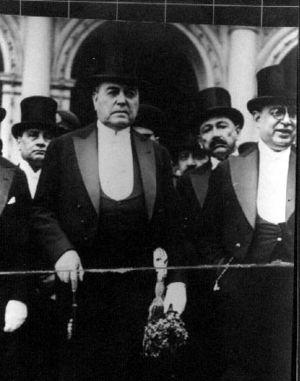
Le coup d’État de 1930 est le coup d’État exécuté le 6 septembre 1930 en Argentine par un groupe de militaires sous la direction du général José Félix Uriburu et visant à renverser le régime constitutionnel du président élu Hipólito Yrigoyen et à lui substituer une dictature militaire. La période dictatoriale civico-militaire dont ce coup d’État fut le prélude, et qui sera plus tard surnommée Décennie infâme, se caractérisera par la pratique systématique de la fraude électorale, appelée fraude patriotique, par la persécution des opposants politiques, et par de nombreux cas de corruption qui scandaliseront l’opinion publique argentine.